Northern Virginia Community College

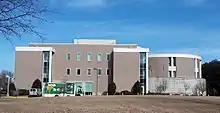
The Medical Education Campus in Springfield

The Medical Education Campus (MEC) opened in the Fall of 2003 in Springfield. The MEC is a collaborative effort between NOVA, George Mason University, Virginia Commonwealth University, and regional public school systems. The MEC offers many different health-related programs and features state-of-the-art classrooms and laboratories, dental clinics, and a clinical practice site for nursing and allied health students. The MEC offers a special nursing program called Momentum 2+1 that specifically prepares graduates to transfer to the Bachelor of Science degree in nursing at George Mason University. The MEC is also a member of the NoVa HealthFORCE, an initiative of The Northern Virginia Health Care Workforce Alliance (NVHCW A), addressing issues in the Health Care profession.